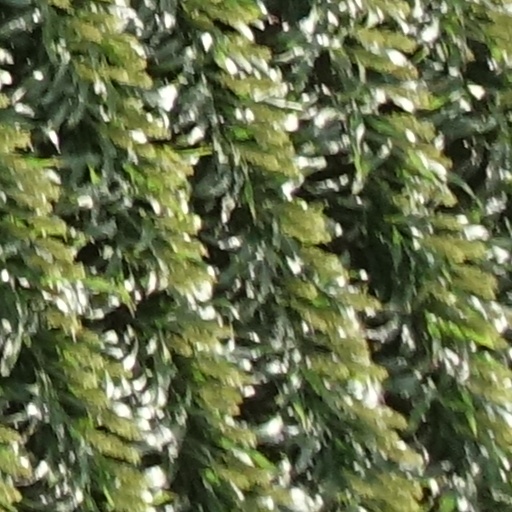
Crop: sorghum